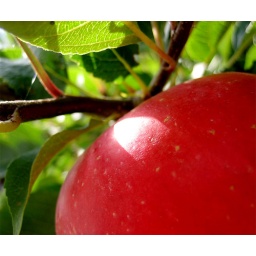
One of the apples in the garden. Red, red and red!